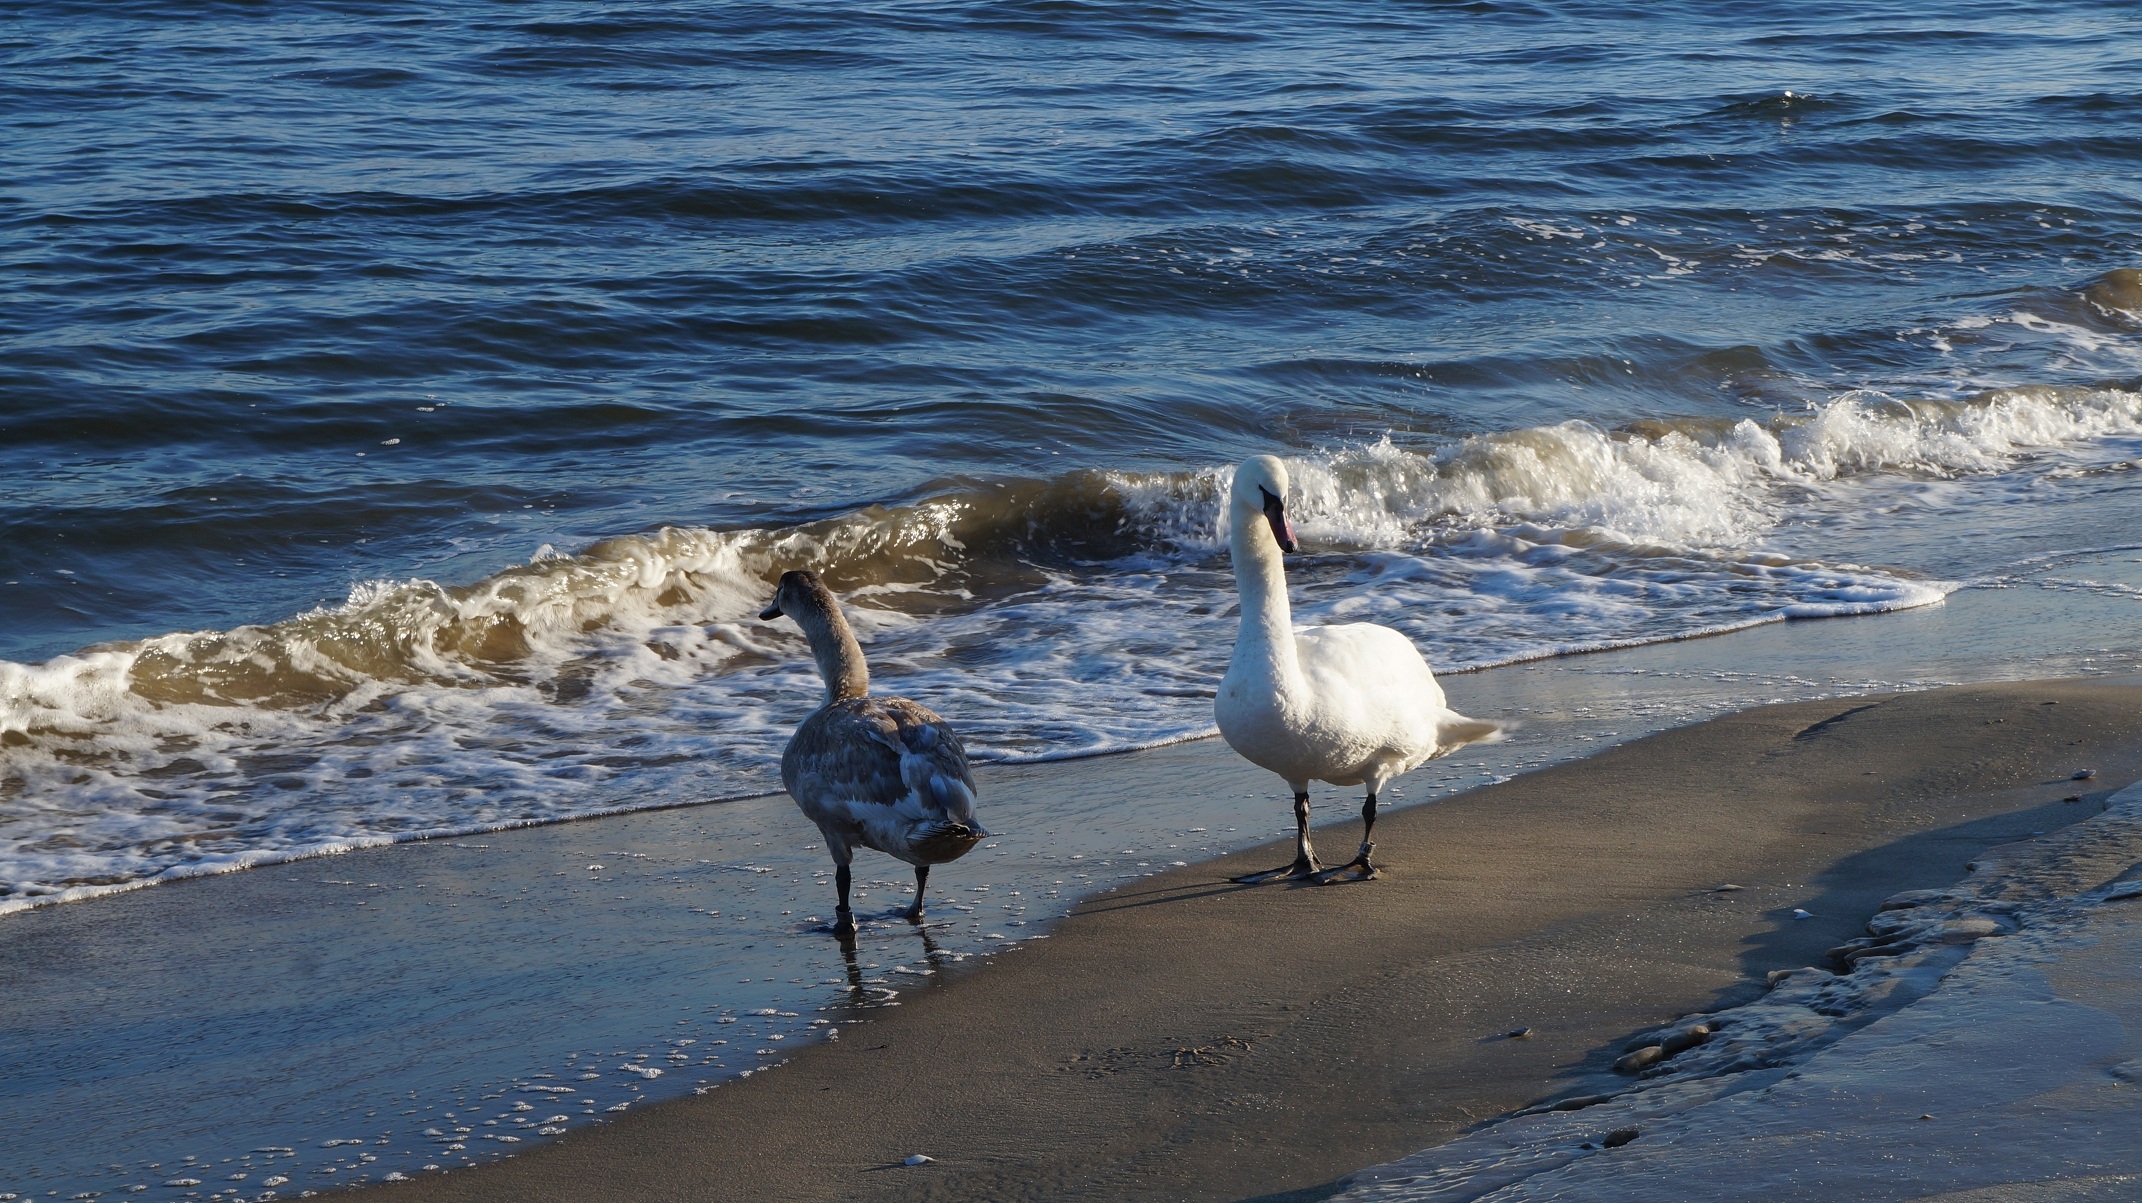
beach, sea, coast, water, nature, sand, ocean, bird, shore, wave, body of water, birds, swan, animals, swans, water bird, wind wave